Al-Bireh, Rashaya

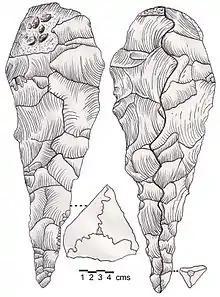
Trihedral Neolithic axe or pick from Joub Jannine II, Lebanon. Cream flint patinated to brown. In the collection of the Museum of Lebanese Prehistory at the Saint Joseph University, Beirut, Lebanon.

Al-Bireh was the site where the French/Lebanese movie "Le Cerf-Volant" ("The Kite") (Tayyara min waraq) was filmed.